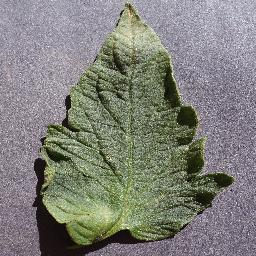
Label: Tomato___healthy